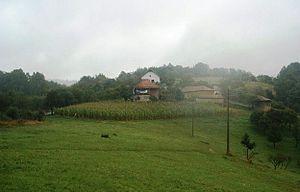
Leskova Bara est un village de Serbie situé dans la municipalité de Surdulica, district de Pčinja. Au recensement de 2011, il comptait 103 habitants.